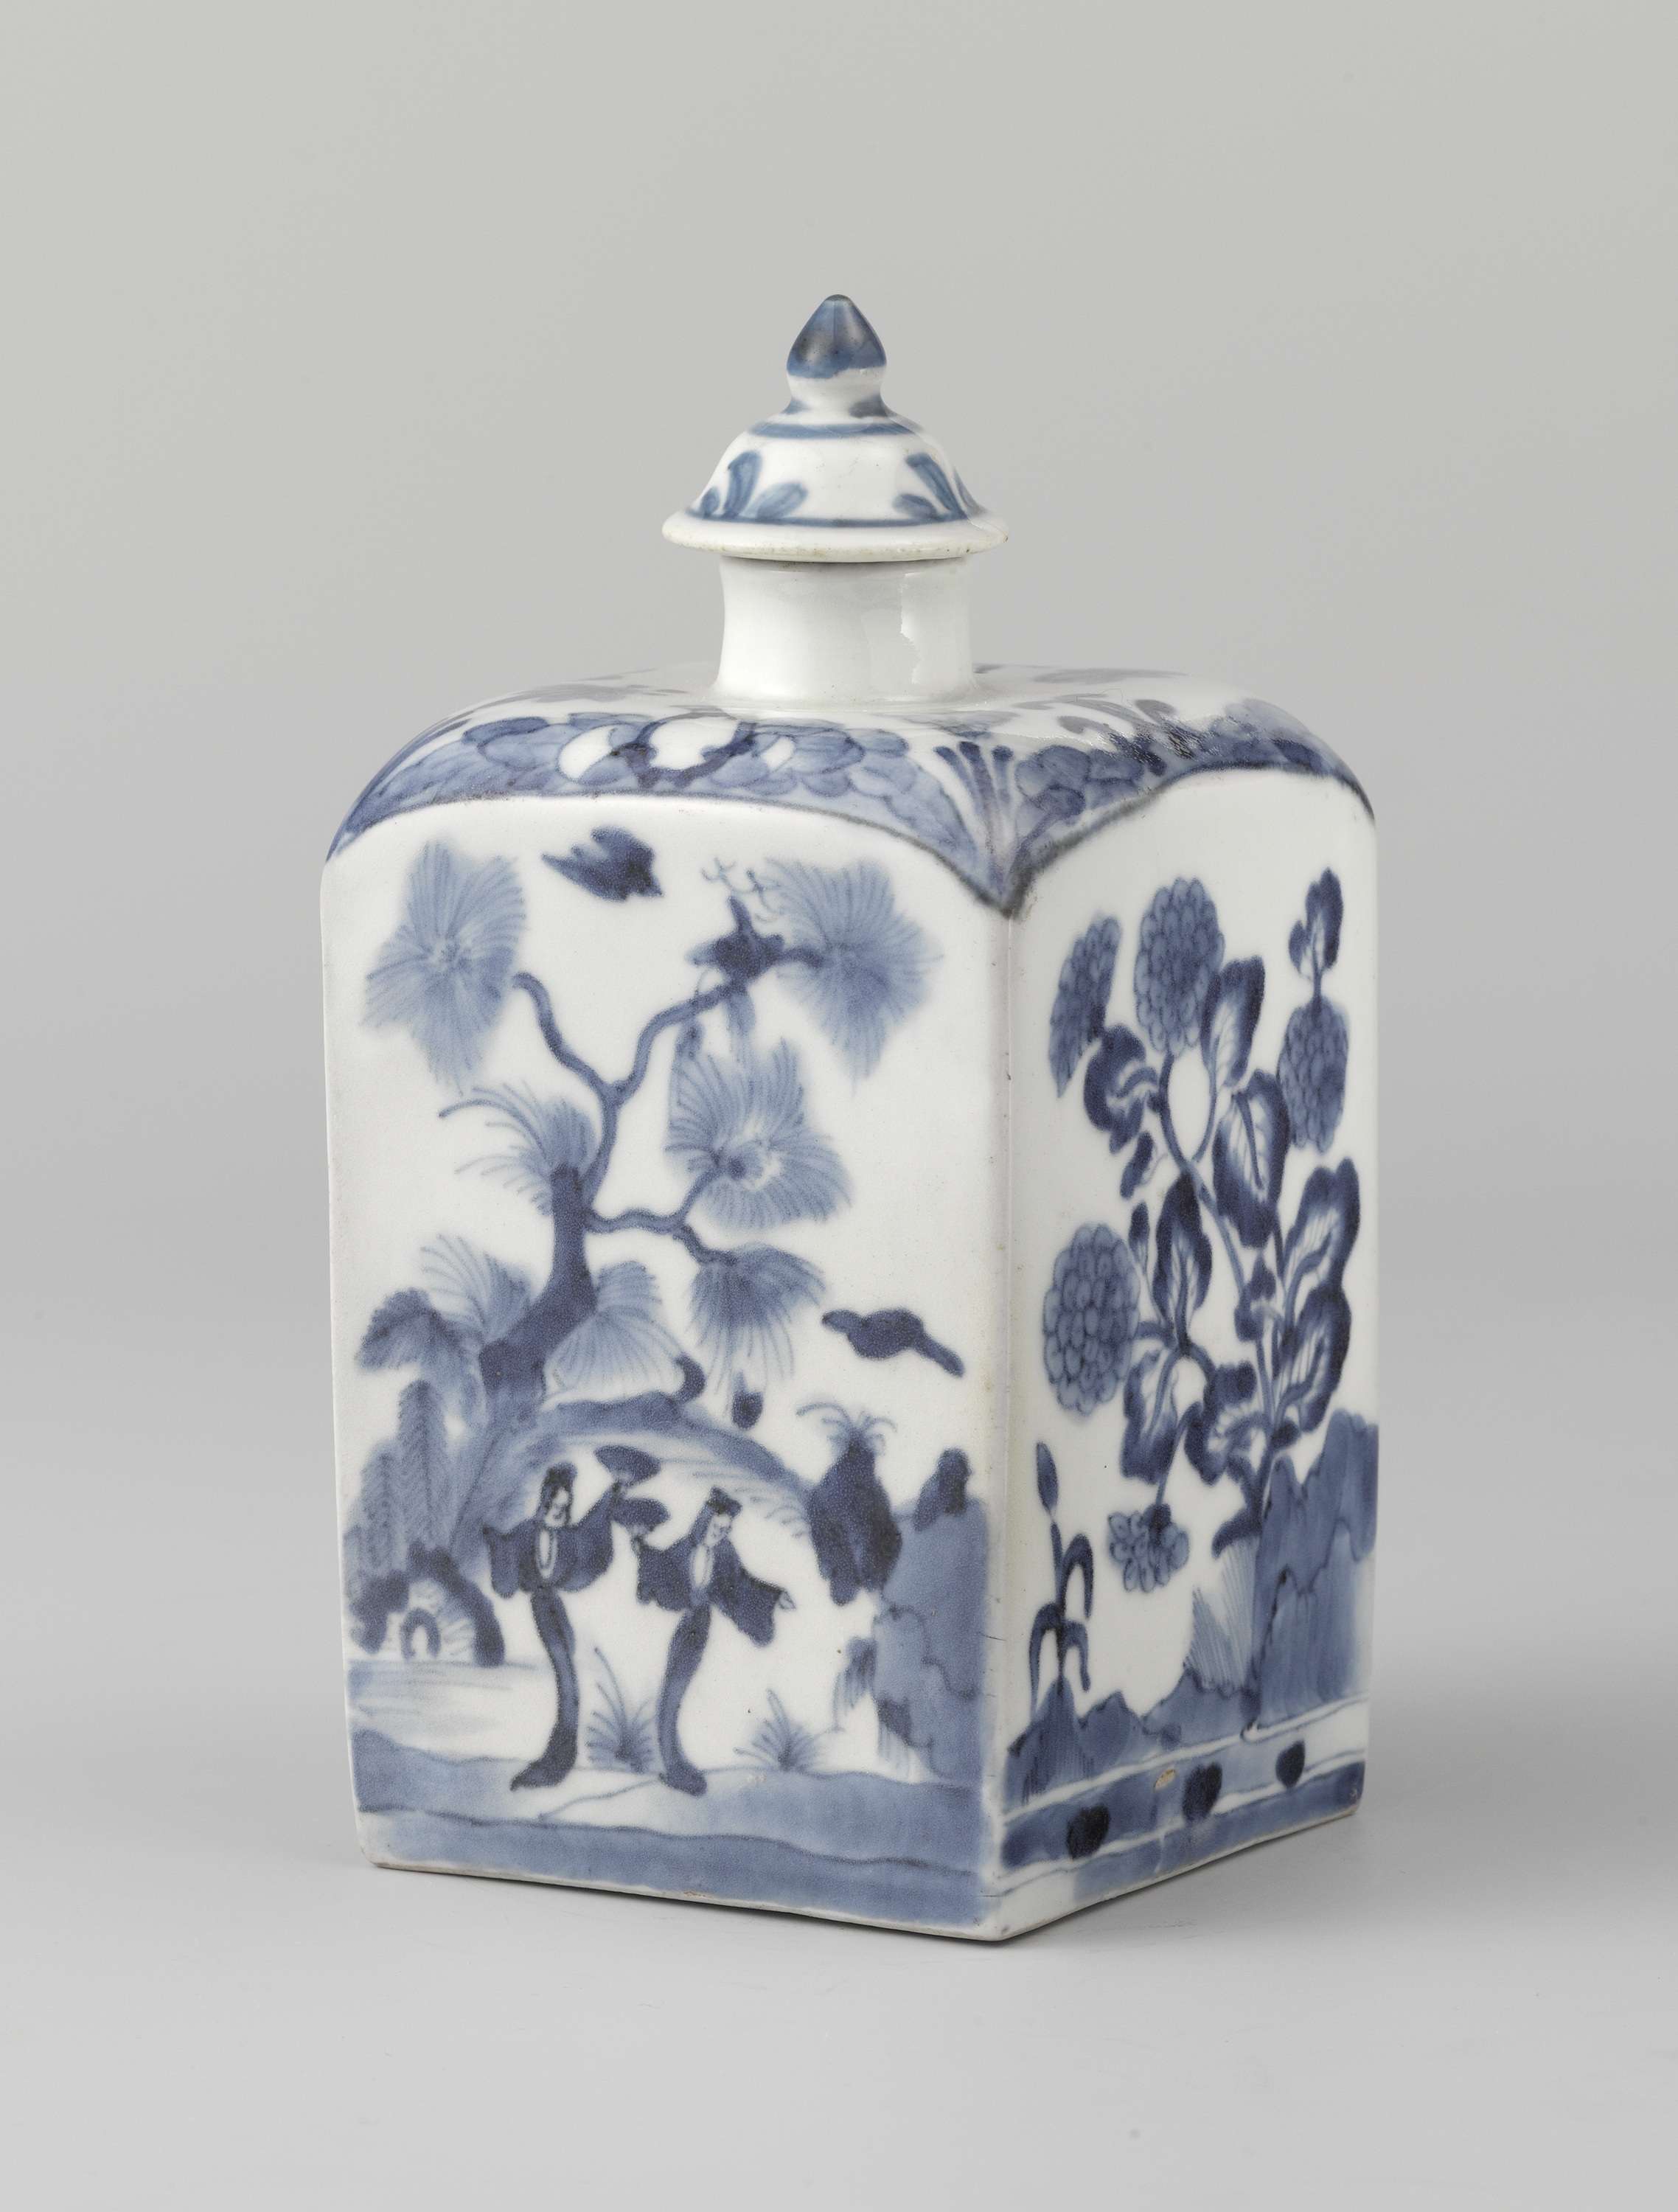
vintage, teapot, vase, decoration, pattern, ceramic, bottle, japan, material, glass bottle, product, design, container, porcelain, traditional, blue and white porcelain